Brown long-eared bat

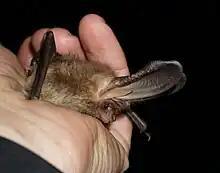
The Brown Long-Eared bat outstretches its ears before takeoff

The brown long-eared bat is found throughout Europe, with the exception of Greece, southern Italy and southern Spain. It is found to the east up to the Urals and Caucasus. The UK distribution can be found on the National Biodiversity Network website and can be seen here.